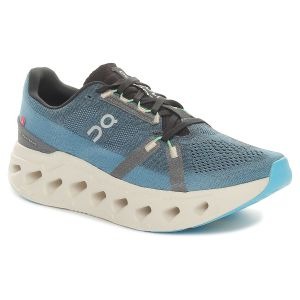
On Scarpa da Running Uomo  Cloudeclipse Azzurro
Prezzo: 190,00 €